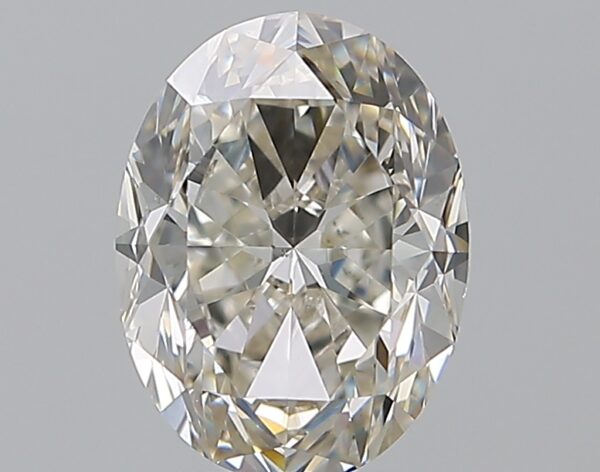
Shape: oval
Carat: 1.51
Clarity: VS2
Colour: J
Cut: GD
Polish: EX
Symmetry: EX
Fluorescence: ST
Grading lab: GIA
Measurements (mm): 8.21 x 6.15 x 4.21